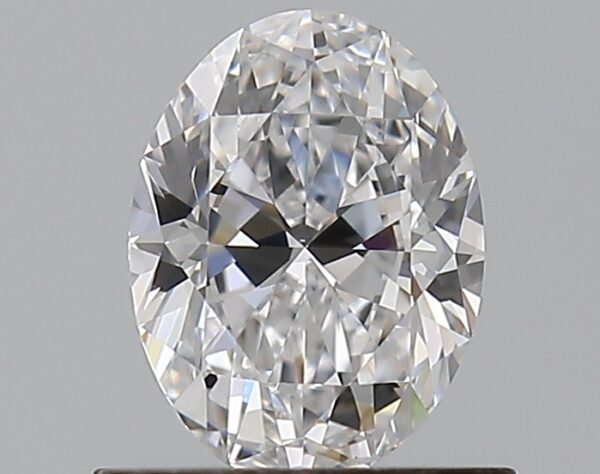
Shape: oval
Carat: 0.7
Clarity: VVS1
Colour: D
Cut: EX
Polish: EX
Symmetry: VG
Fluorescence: N
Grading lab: GIA
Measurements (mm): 6.7 x 5 x 3.14